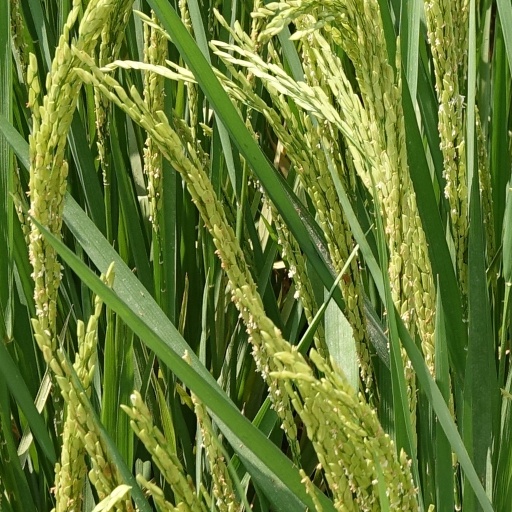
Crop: rice